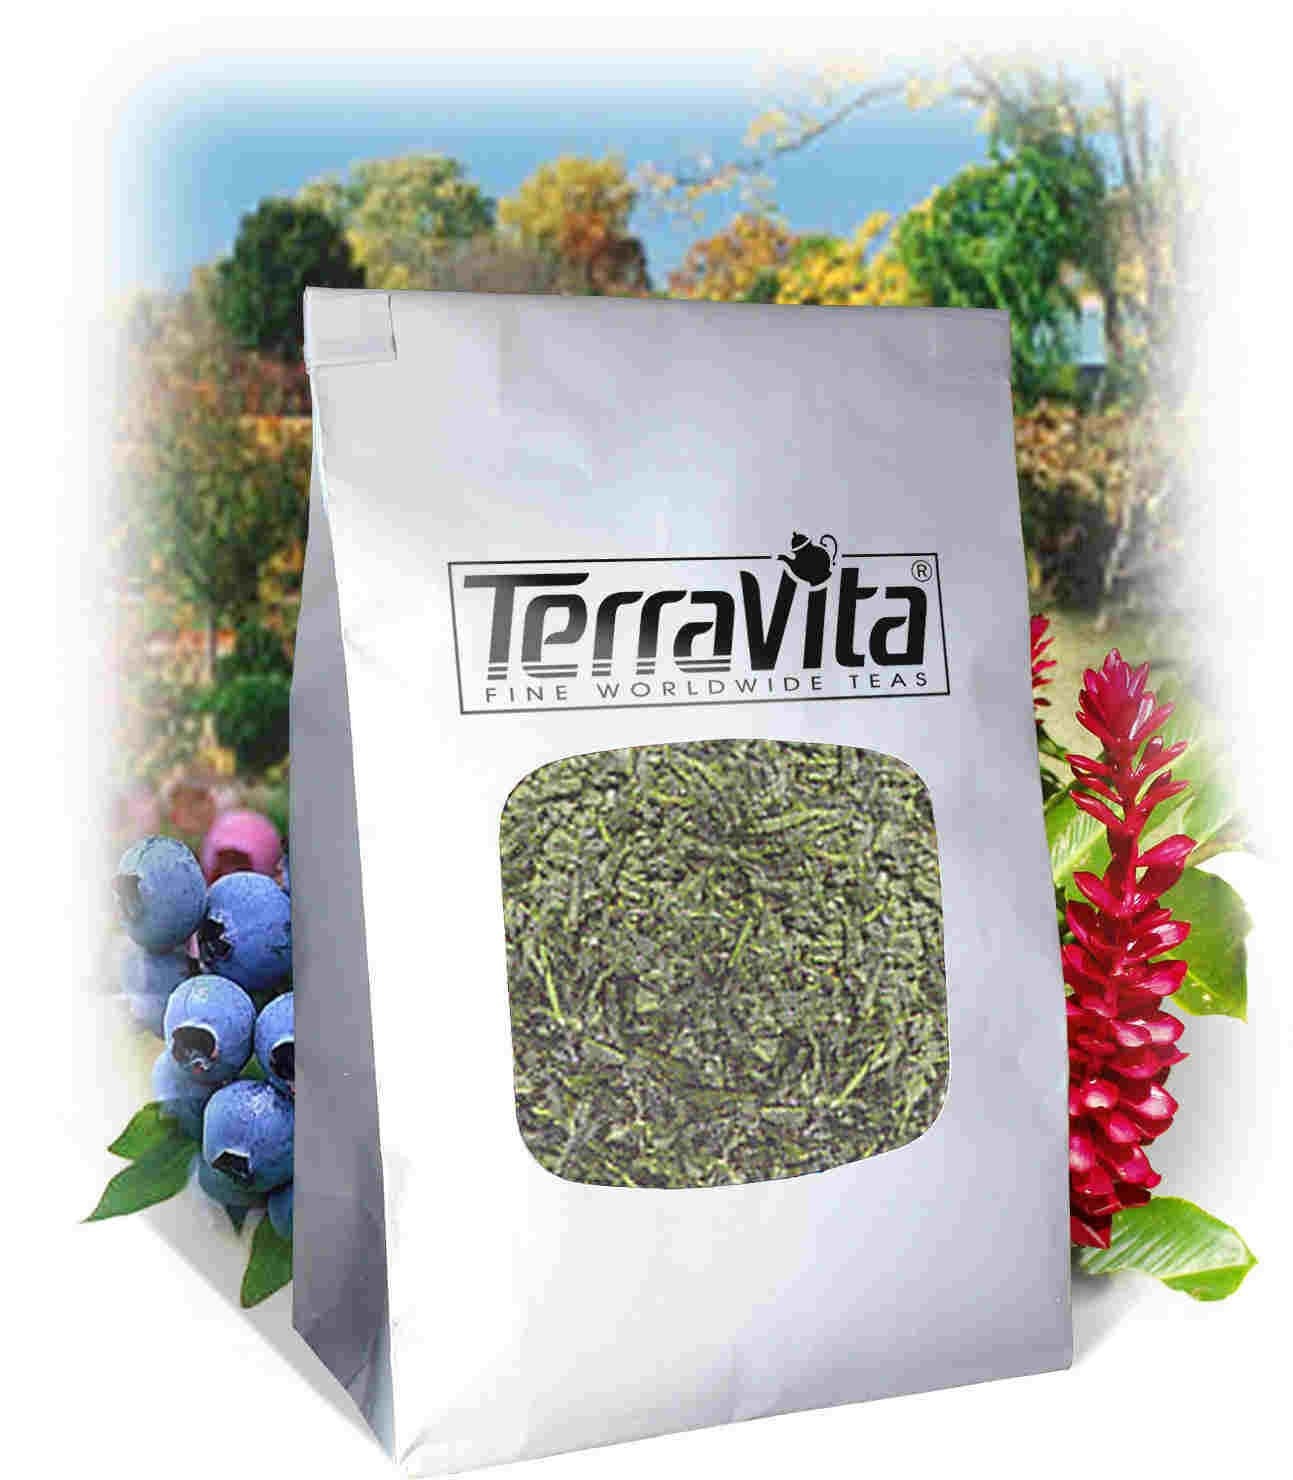
Item Name: Corn Silk, Uva Ursi, Burdock, and More Formula Tea (Loose) (4 oz, ZIN: 517086)
Bullet Point 1: Corn Silk, Uva Ursi, Burdock, and More Formula Tea (Loose) (4 oz, ZIN: 517086)
Bullet Point 2: No fillers.
Bullet Point 3: Manufacturer: TerraVita
Bullet Point 4: Size: 4 oz
Bullet Point 5: Loose Leaf Herbal Tea - Packed in a convenient upright pouch!
Product Description: Corn Silk, Uva Ursi, Burdock, and More Formula Tea (Loose) (4 oz, ZIN: 517086)<BR><BR>Packaged in the United States in a GMP certified facility (Good Manufacturing Practice).<BR><BR>No fillers.<BR><BR>Manufacturer: TerraVita<BR><BR>Size: 4 oz<BR><BR>Loose Leaf Herbal Tea - Packed in a convenient upright pouch!<BR><BR>Ingredients: Burdock, Corn Silk, Goldenseal, Juniper Berry, Stinging Nettle Herb, Uva Ursi (Bearberry)
Value: 4.0
Unit: Ounce

Price: 20.58